Turkey national football team

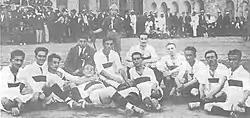
One of the early formations in 1922

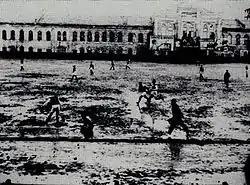
Turkey against Romania in 1923

The Turkish national team's first game was against Romania, played on 26 October 1923 at Taksim Stadium in Istanbul, a 2–2 draw. Zeki Rıza Sporel is considered as the first big star of Turkish football as he scored the first two goals against Romania. Turkey played their first ever official match at the 1924 Summer Olympics losing to Czechoslovakia, 5–2. The first two goals in an official game were scored by Bekir Refet.